Ouvrage Restefond

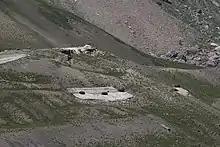
General view of Restefond

Restefond includes 668 meters of underground galleries at a depth of 64 meters. The position remains the property of the French military, with much of its equipment intact. Some of the uninstalled equipment remains at the Restefond barracks nearby.